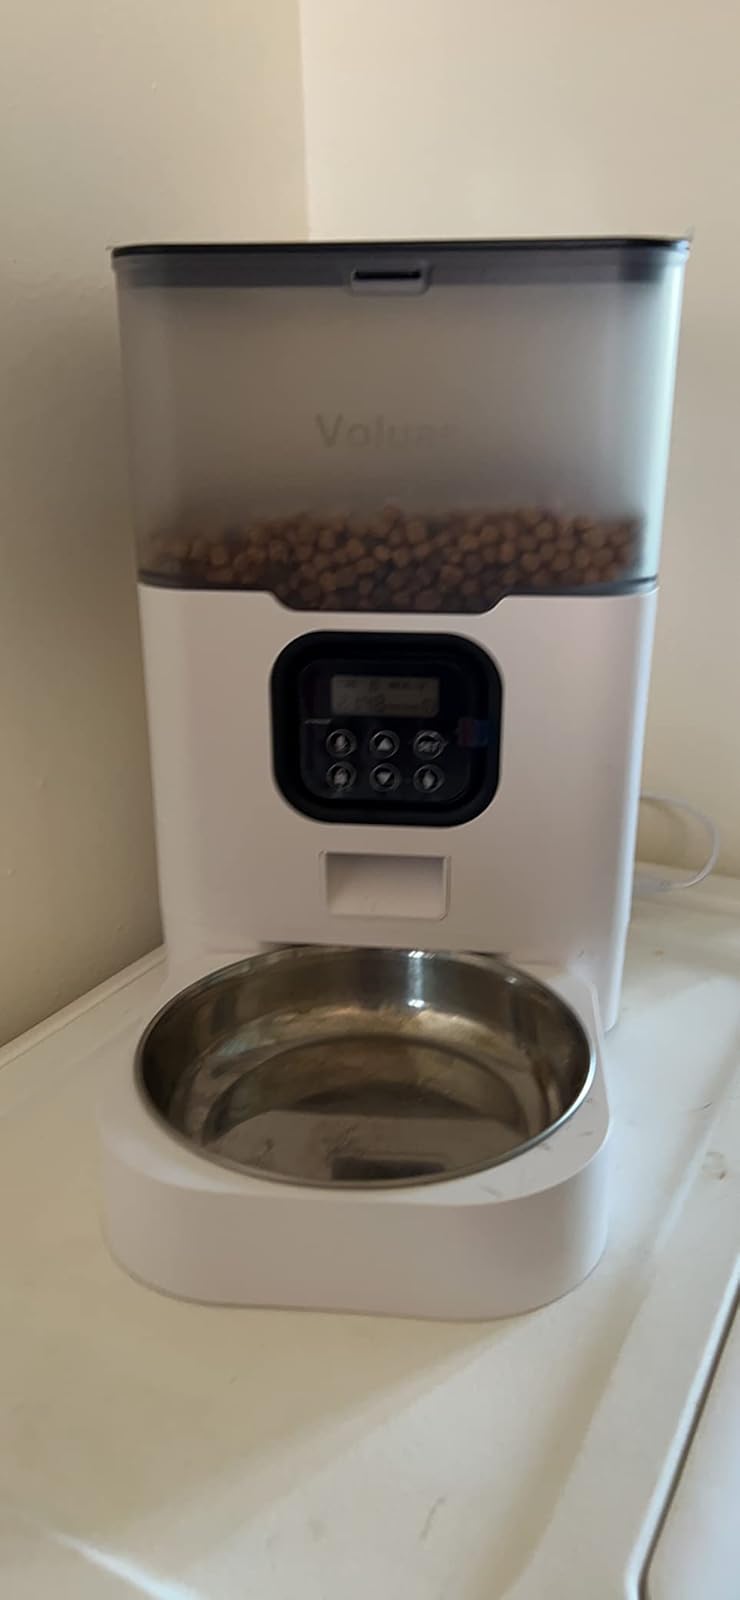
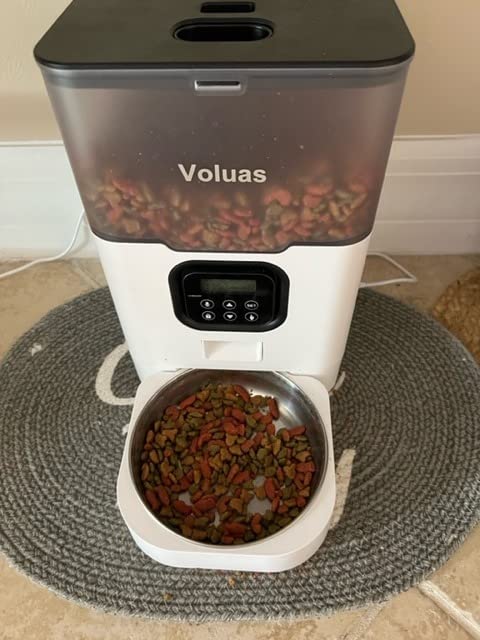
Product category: items_feeder
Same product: yes